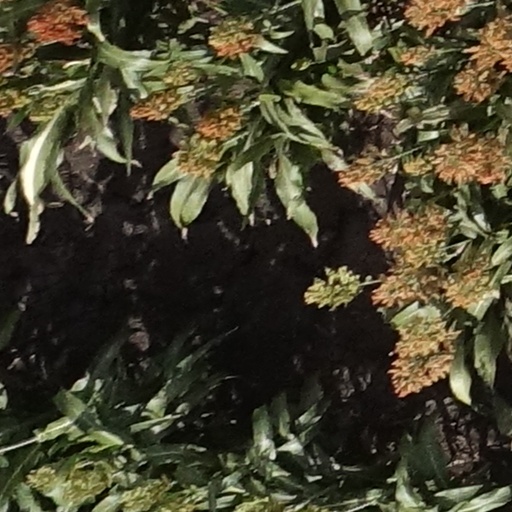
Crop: sorghum